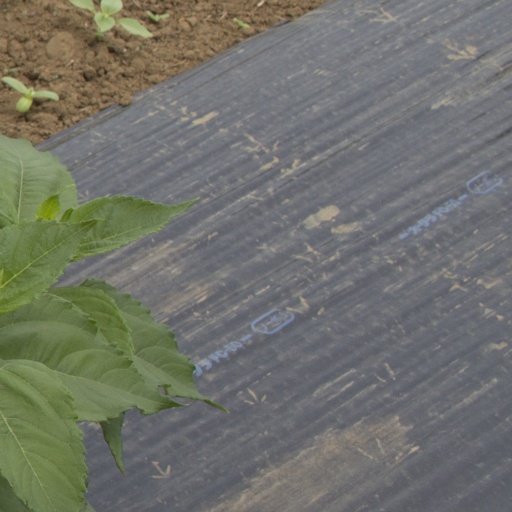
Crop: Jerusalem artichoke